Le flibustier (opera)

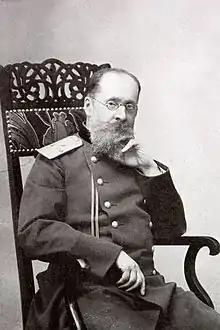
Composer César Cui

Le flibustier is a "comédie lyrique" (lyric comedy) in three acts, composed by César Cui during 1888–1889. Although the title can translate as "The Pirate" or "The Buccaneer", this is no swashbuckling action-drama, but an idyllic domestic comedy of mistaken identity.